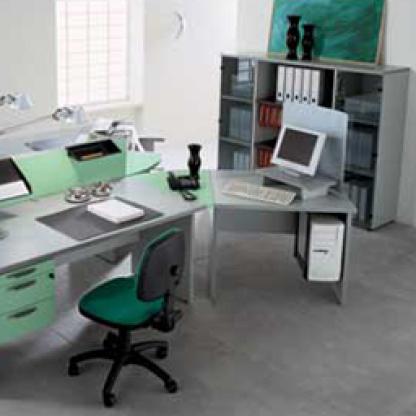
Scene: Indoor